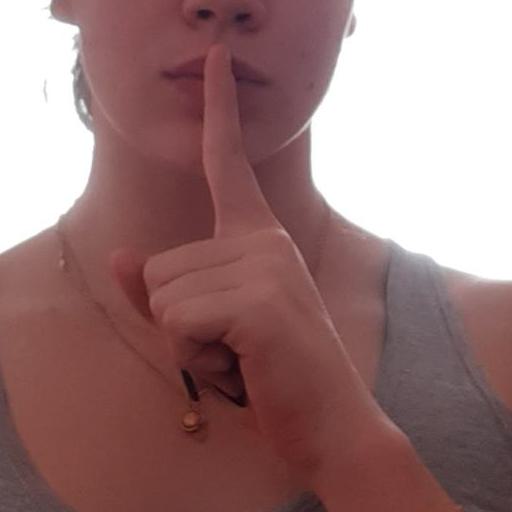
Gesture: mute